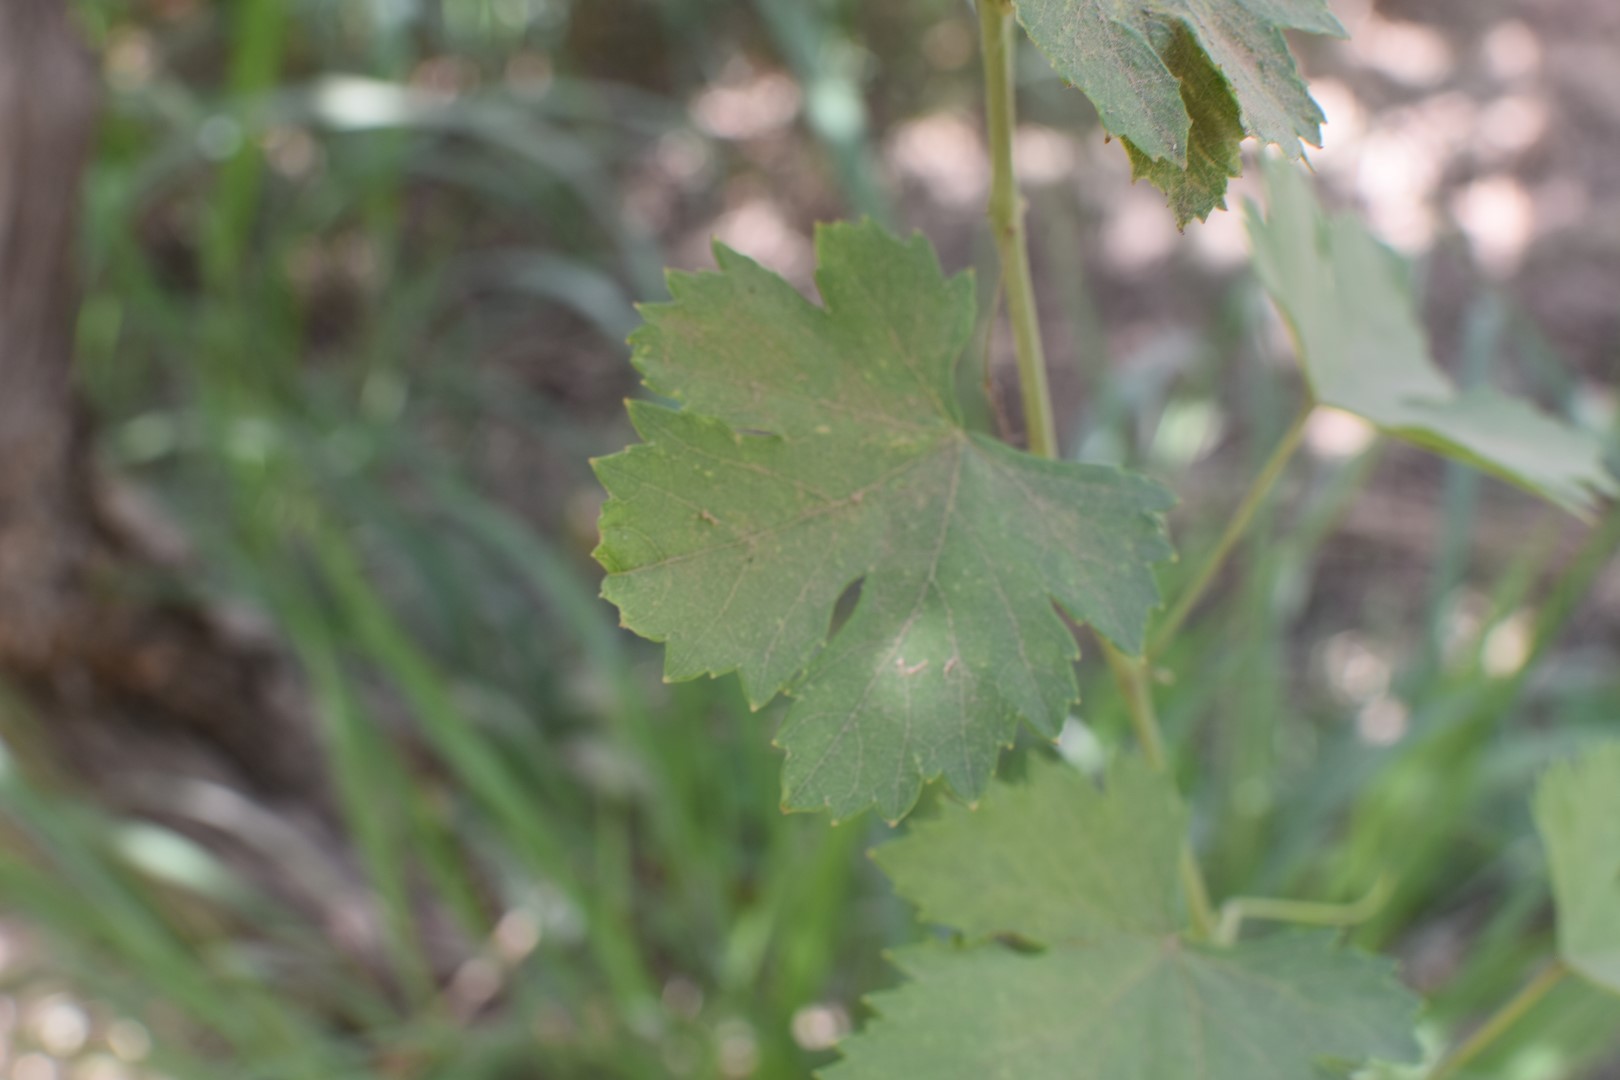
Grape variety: Halawani